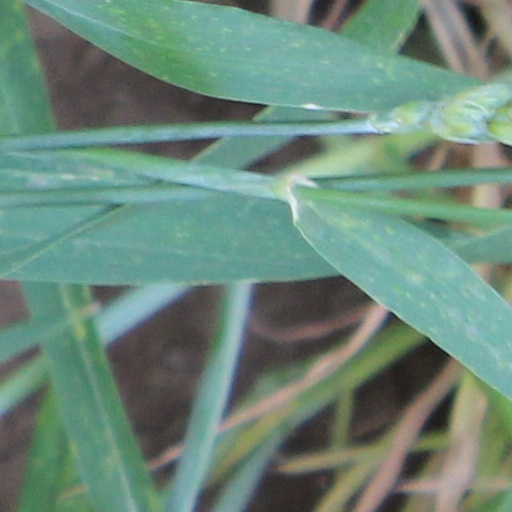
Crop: wheat